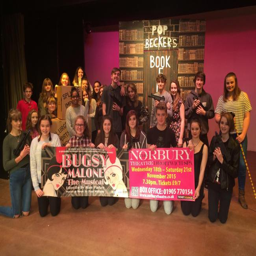
the cast of young actors have been busy rehearsing for their production of musical comedy film